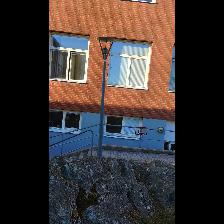
Label: NonHuman